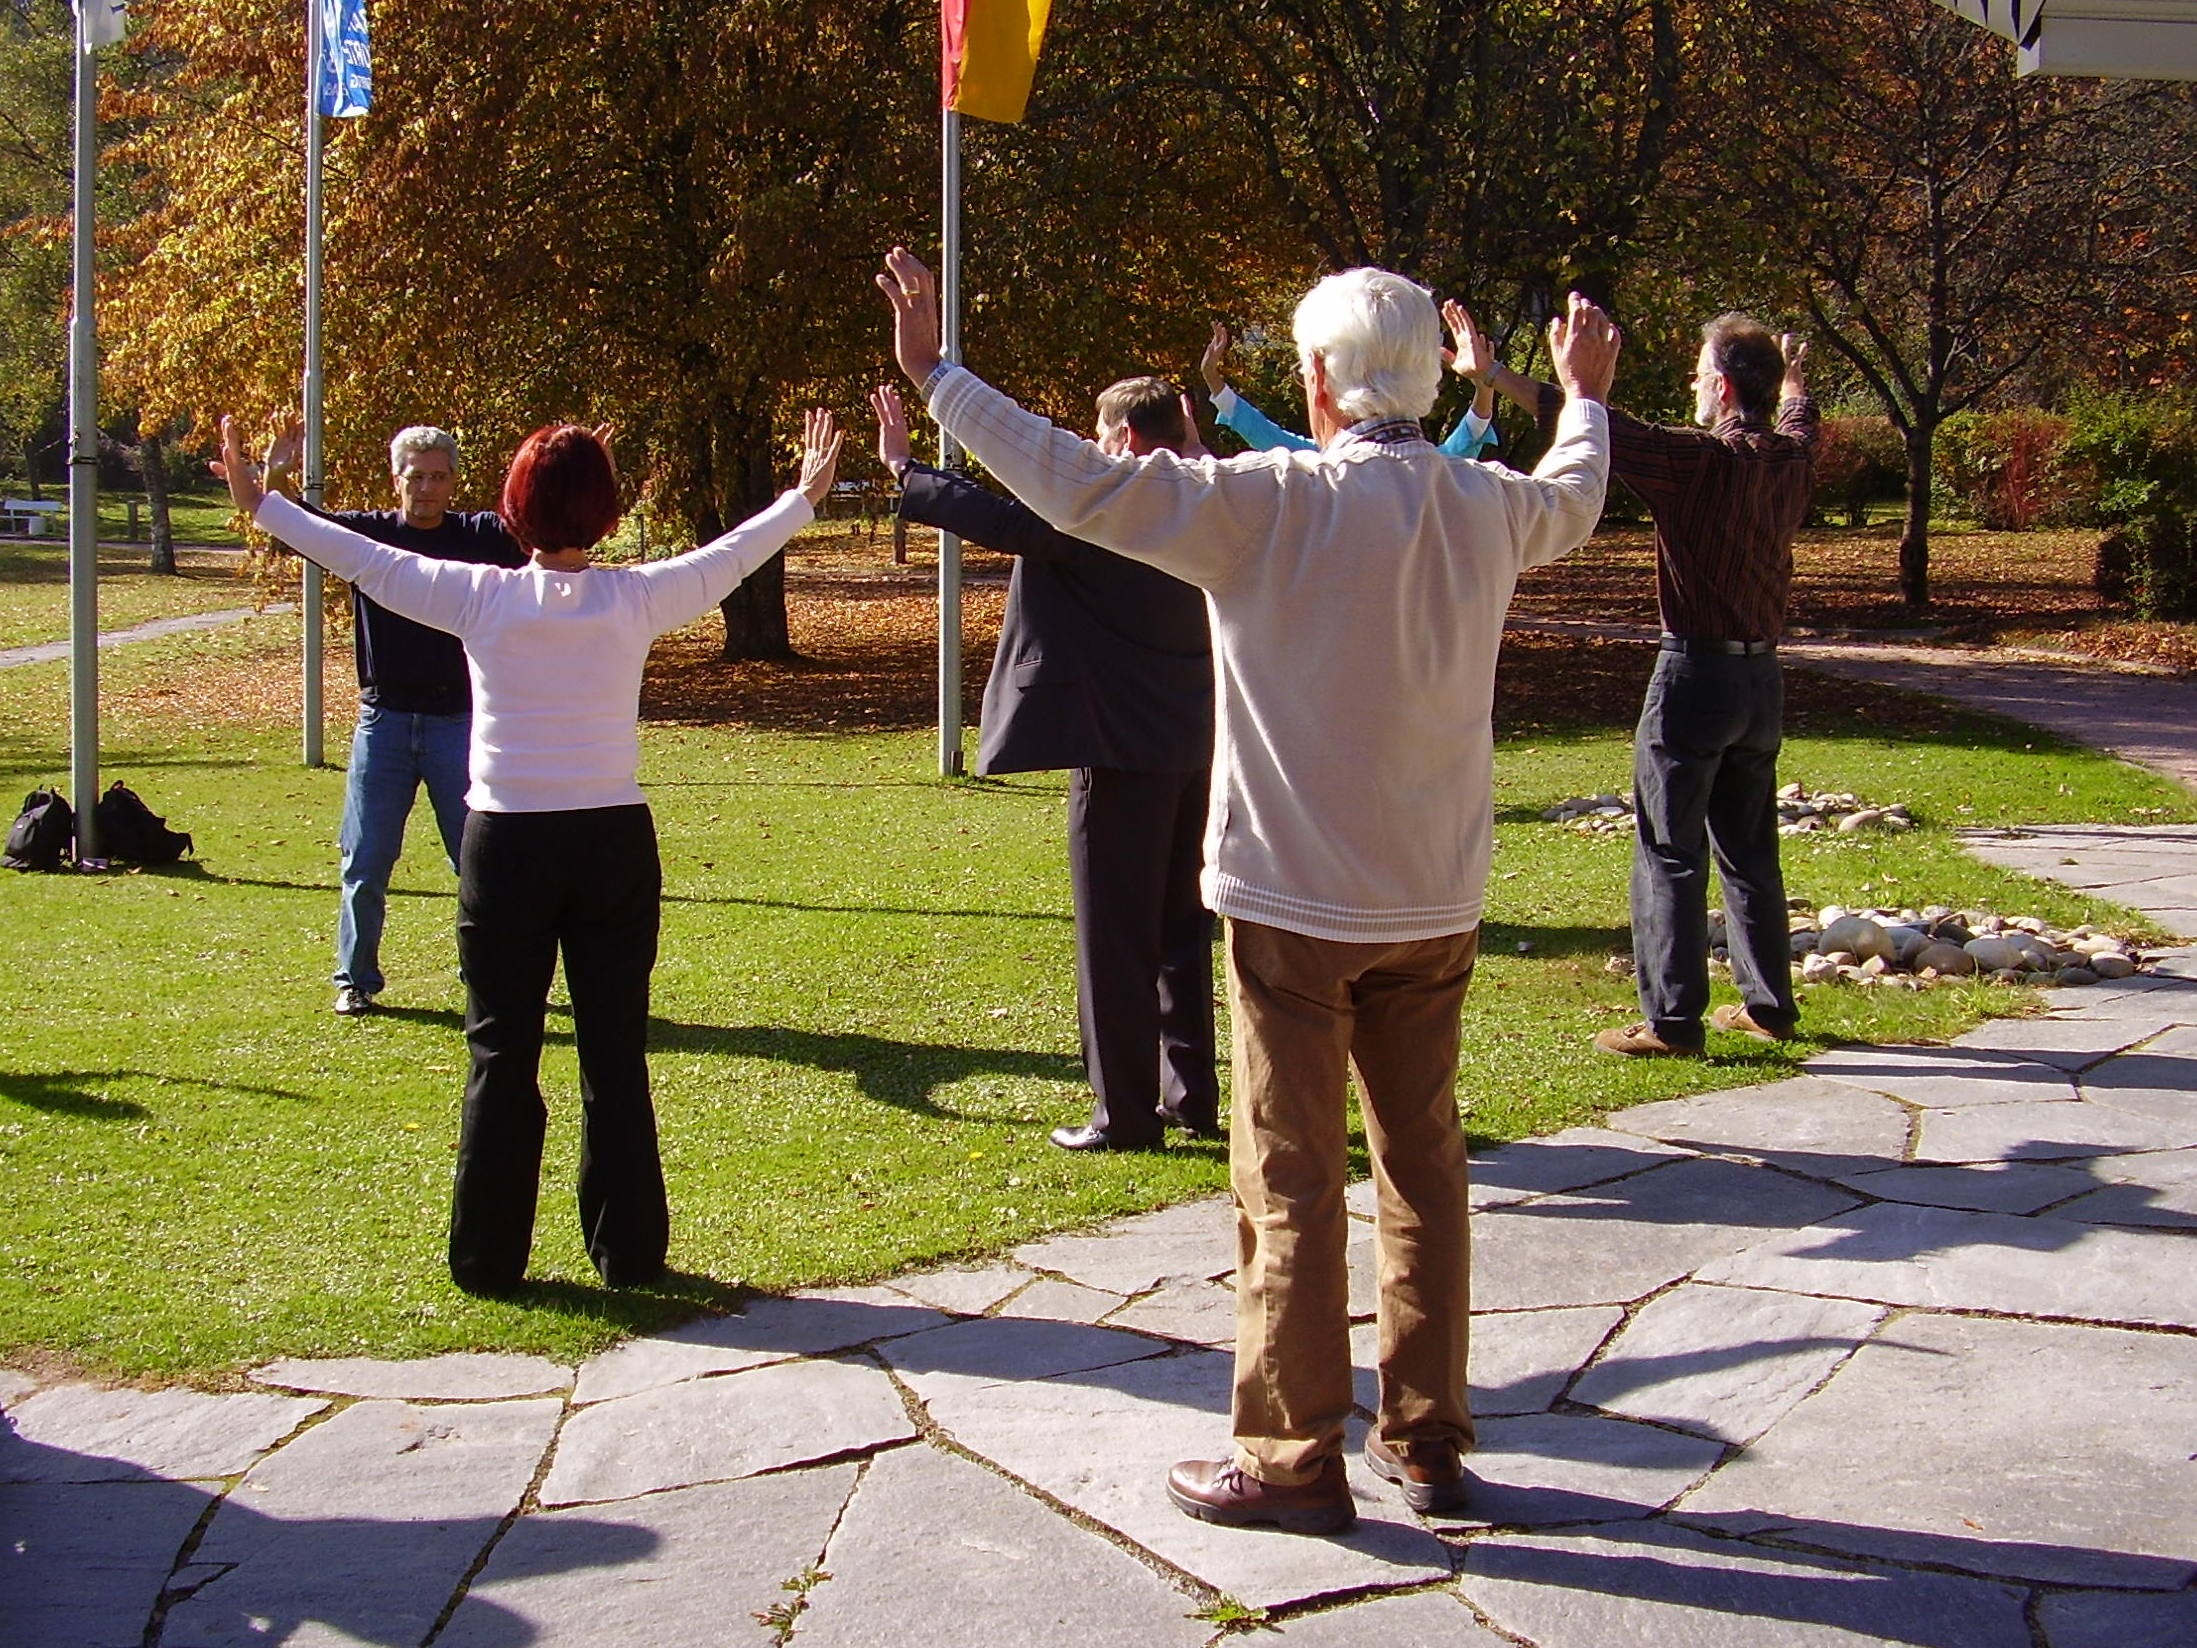
morning, park, gymnastics, qi gong, physical fitness